Airbag

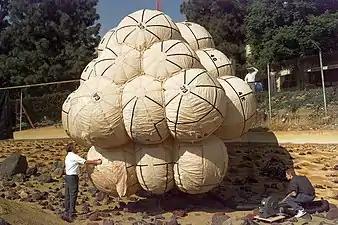
NASA engineers test the Mars Pathfinder airbag landing system on simulated Martian terrain

Although the millions of installed airbags in use have an excellent safety record, some limitations on their ability to protect car occupants exist. The original implementation of front airbags did little to protect against side collisions, which can be more dangerous than frontal collisions because the protective crumple zone in front of the passenger compartment is completely bypassed. Side airbags and protective airbag curtains are increasingly being required in modern vehicles to protect against this very common category of collisions.